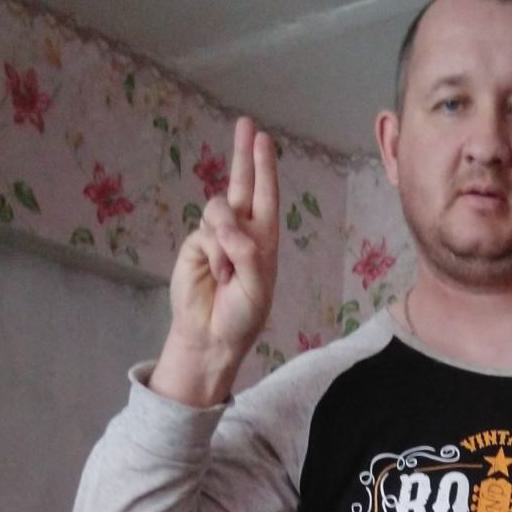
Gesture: two_up